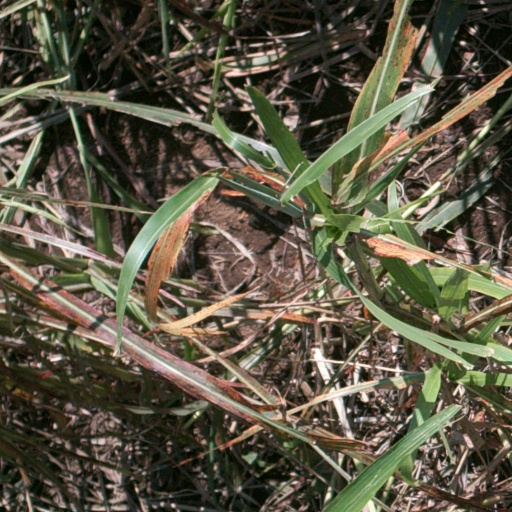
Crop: sorghum